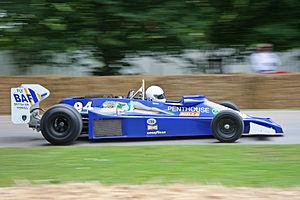
La Hesketh 308E est une monoplace de Formule 1 engagée par Hesketh Racing en 1977 et 1978. Conçue par Frank Dernie et Nigel Stroud, c'est la dernière monoplace du team Hesketh avant son retrait de la compétition.
Rupert Keegan, né le 26 février 1955 à Westcliff-on-Sea, est un pilote automobile britannique.